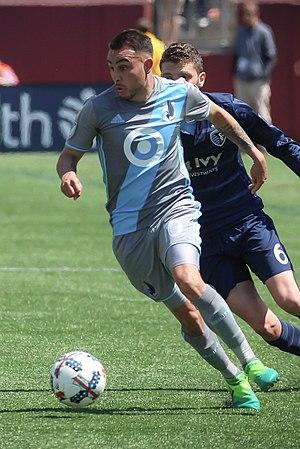
Miguel Ángel Ibarra Andrade, dit Miguel Ibarra, est un joueur international américain de soccer, né le 15 mars 1990 à New York, aux États-Unis, jouant au poste de milieu offensif aux Sounders de Seattle en MLS.